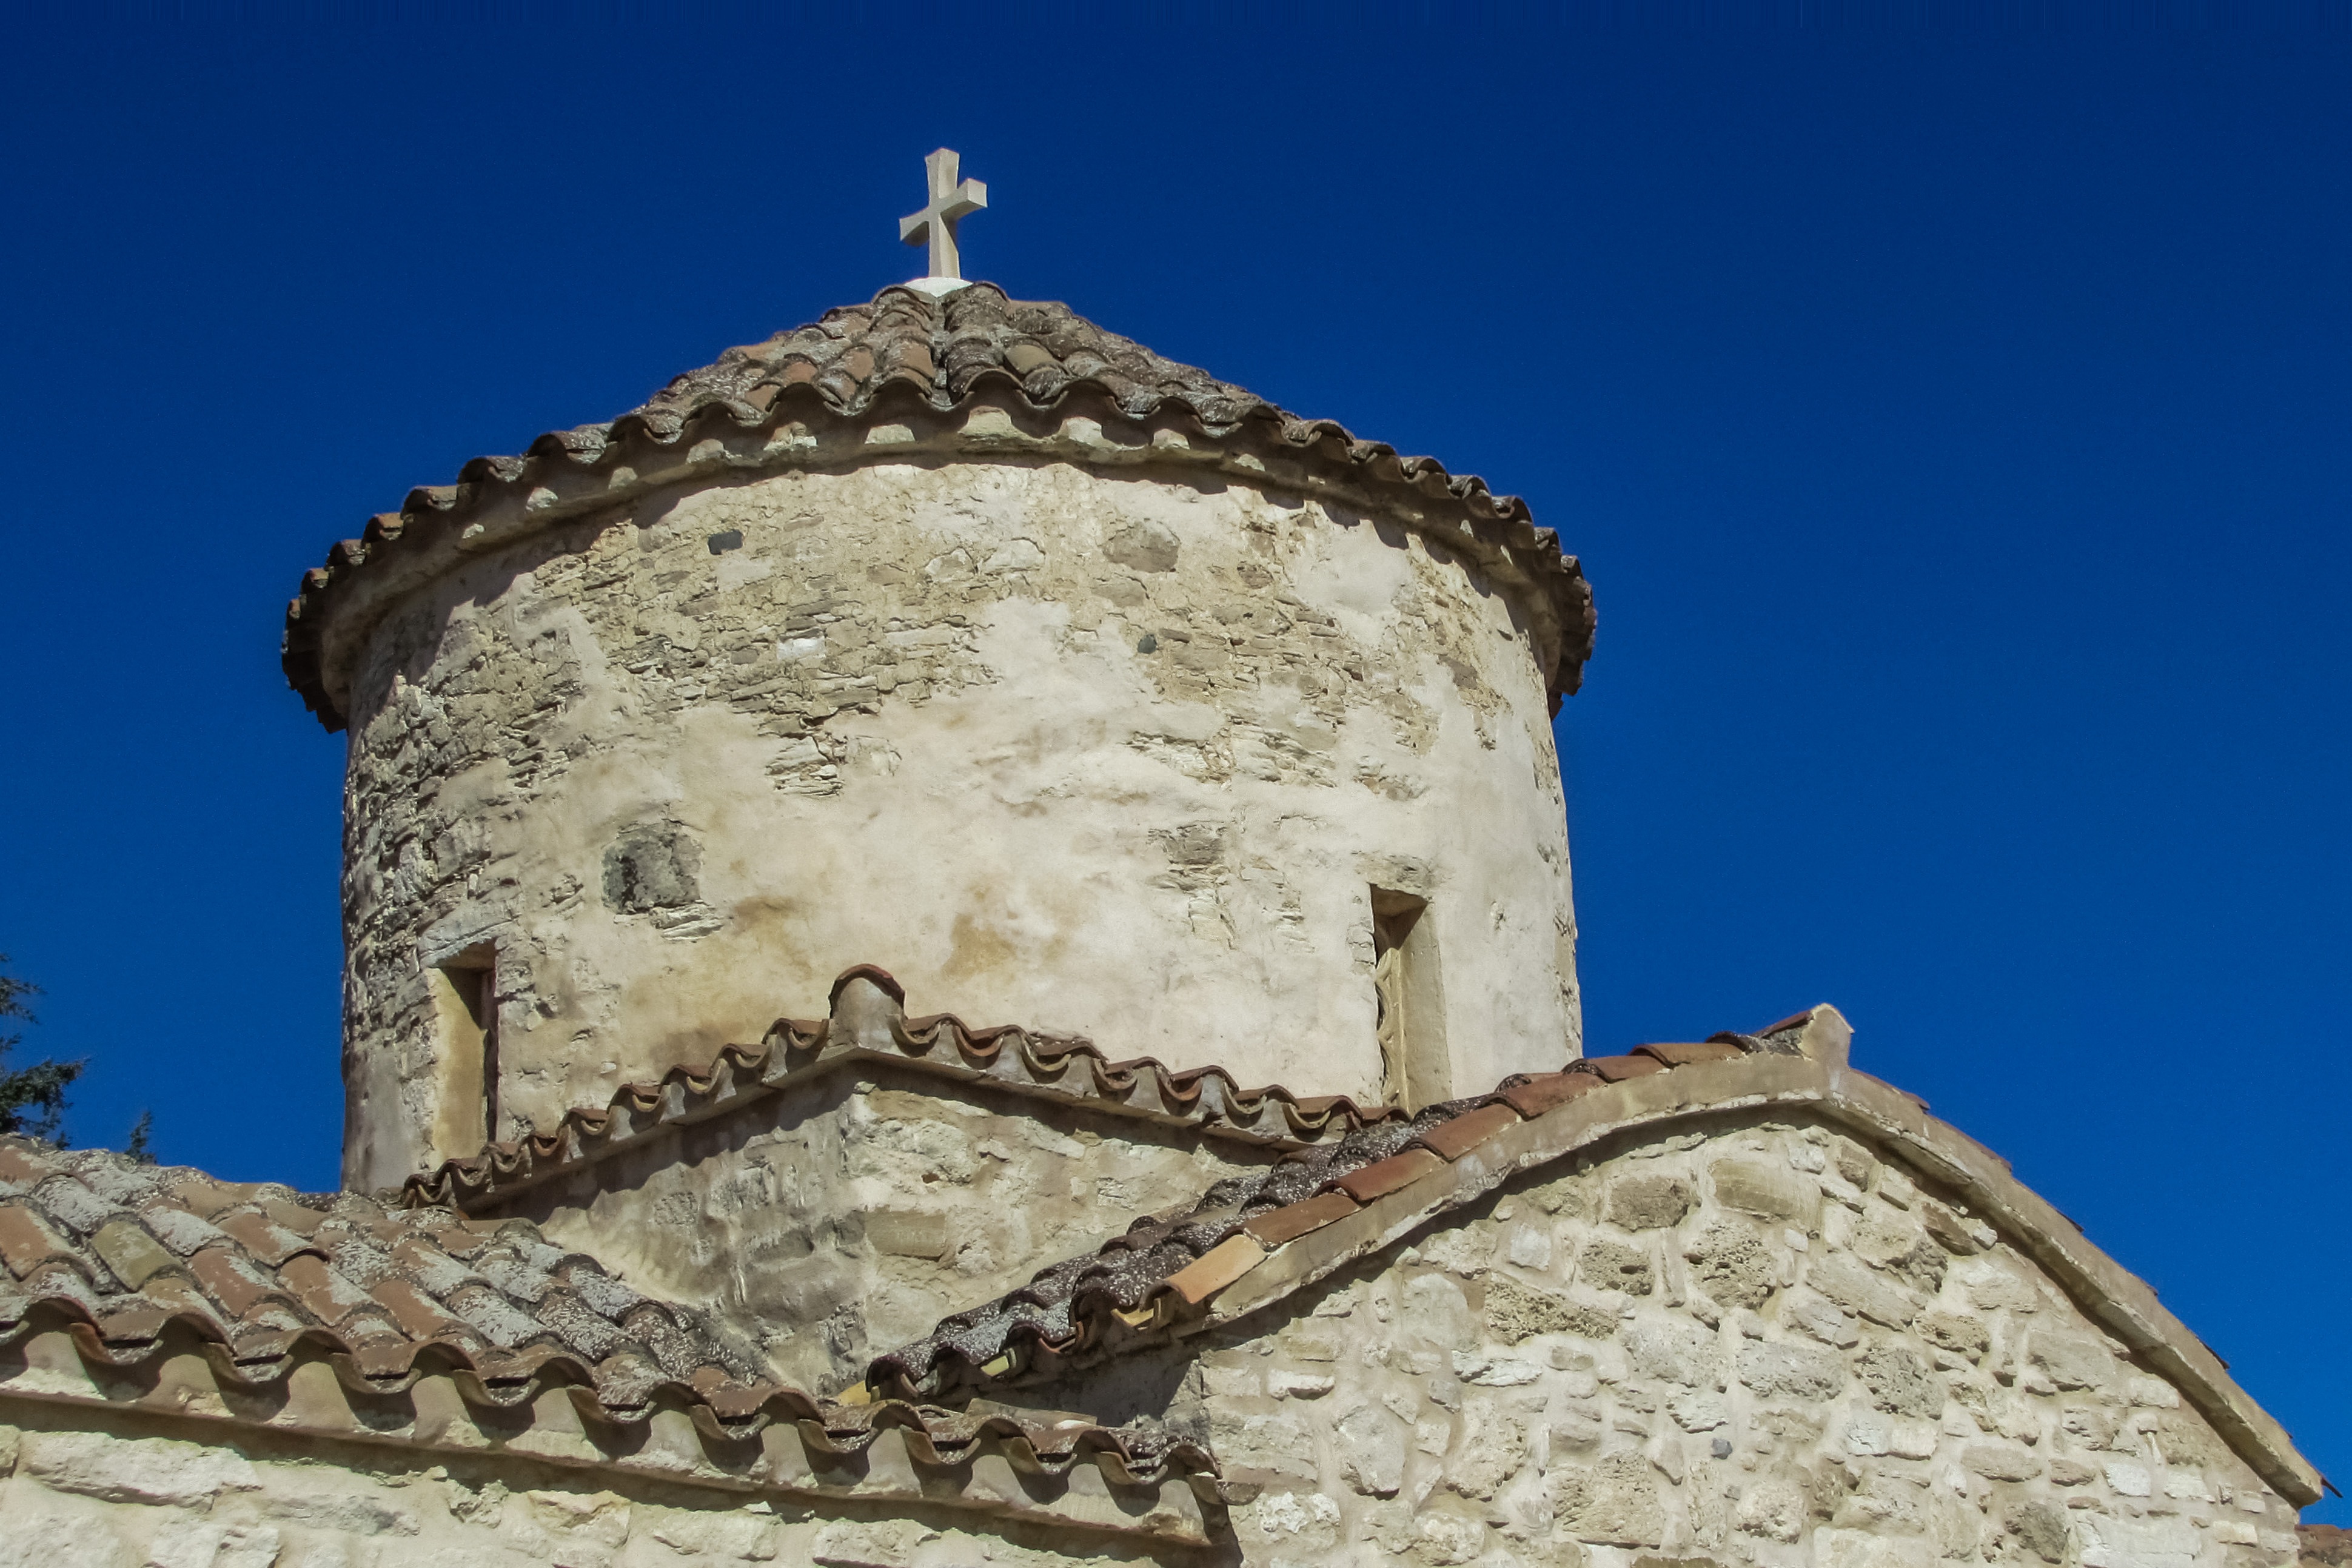
architecture, building, old, tower, religion, landmark, sightseeing, church, chapel, historic, fortification, place of worship, bell tower, temple, monastery, mosque, christianity, orthodox, heritage, dome, stupa, unesco world heritage site, historic site, ancient history, byzantine architecture, panagia of kofinou